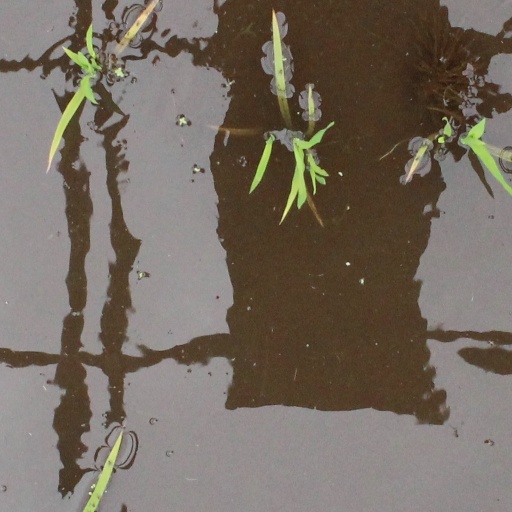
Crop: rice